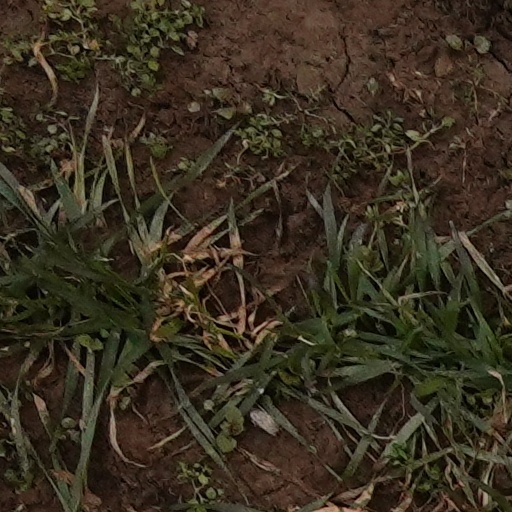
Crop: wheat